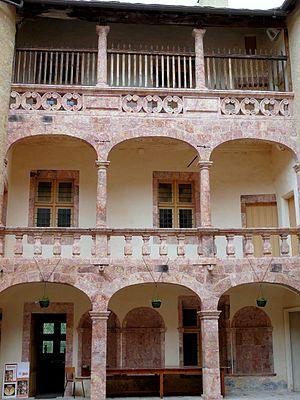
Saint-Alban-sur-Limagnole - Château - La galerie sur la cour
Le château de Saint-Alban est un château situé à Saint-Alban-sur-Limagnole en Lozère. Il est sur le chemin de la via Podiensis, l'un des chemins du pèlerinage de Saint-Jacques-de-Compostelle. Ancienne propriété des barons d'Apchier, puis des barons de Molette de Morangiès, il est depuis 1824 utilisé comme centre psychiatrique.